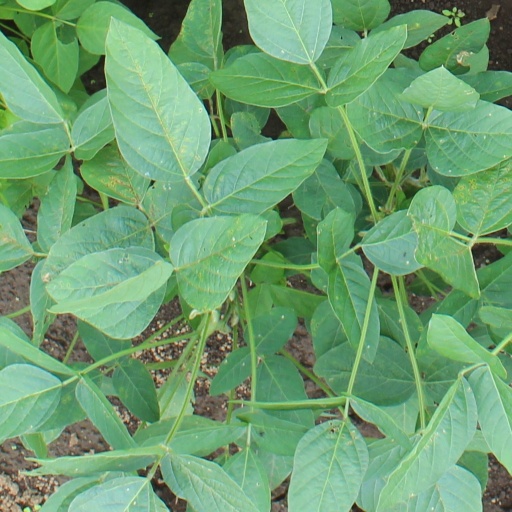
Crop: soybean